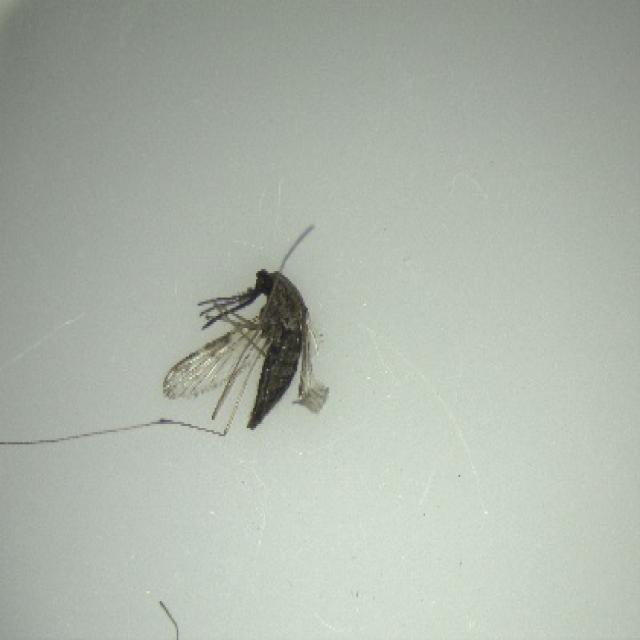
Species: anopheles_sinensis